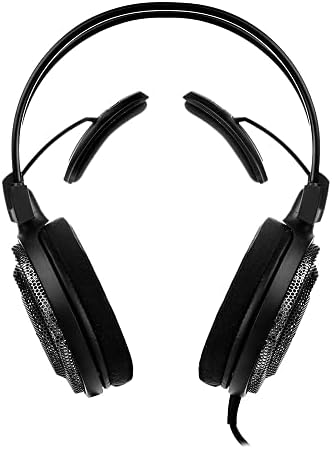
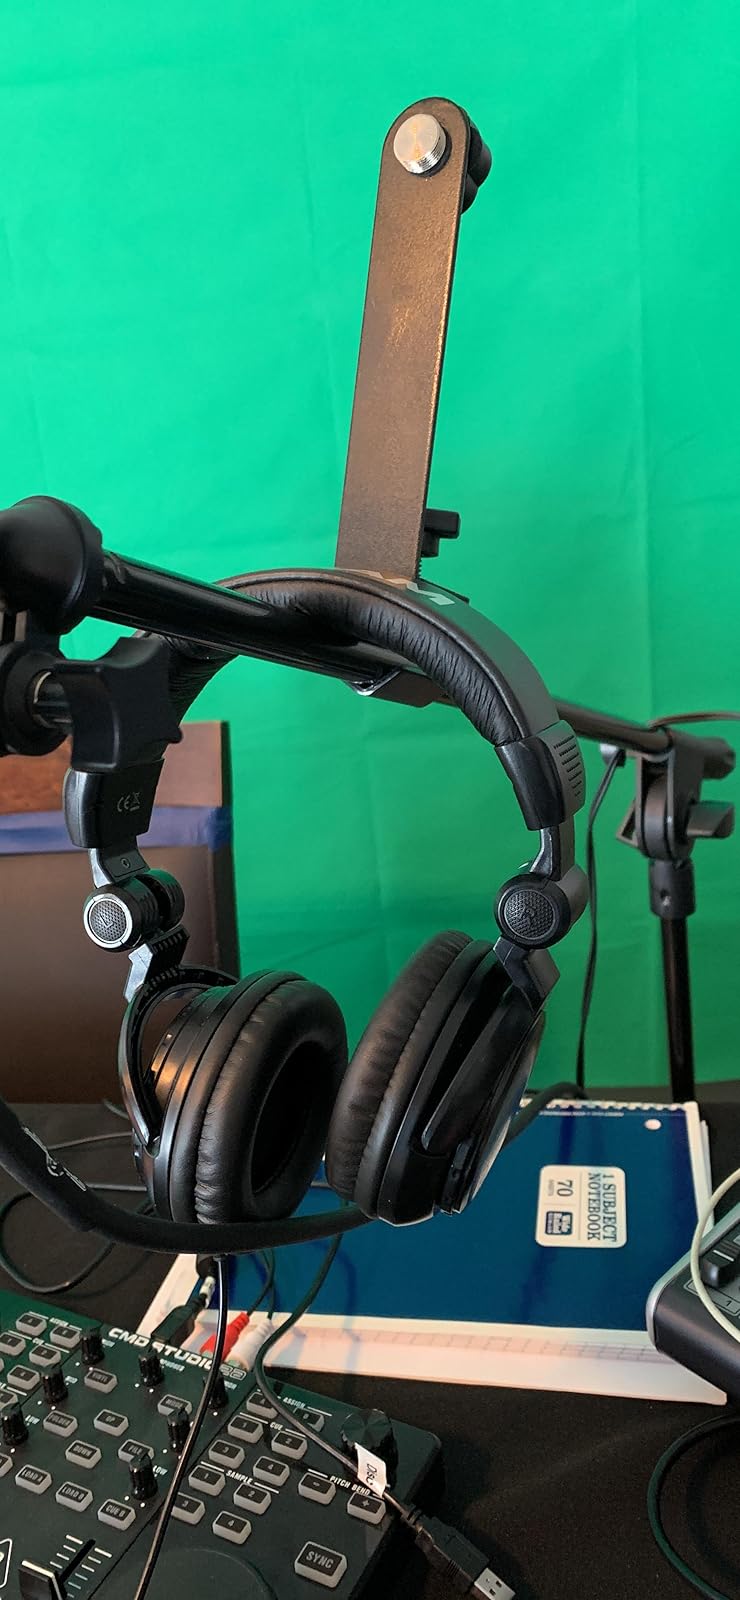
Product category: headphones
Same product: no